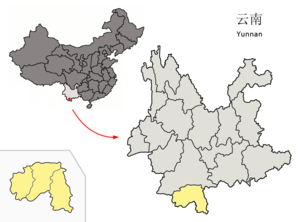
Xishuangbanna
Xishuangbannas beliggenhed i Yunnan
Xishuangbanna er et autonomt præfektur for Dai-folket og ligger i provinsen Yunnan i Folkerepublikken Kina ved grænsen til Myanmar og Laos. Det autonome præfektur har et areal på ca. 19.724,5 km², hvoraf 95% er bjergområder. Der er 900.000 indbyggere, med en befolkningstæthed på 46 indb./km². Hovedstaden Jinghong ligger ved bredden af floden Lancan Jiang som er det kinesiske navn for Mekongfloden.